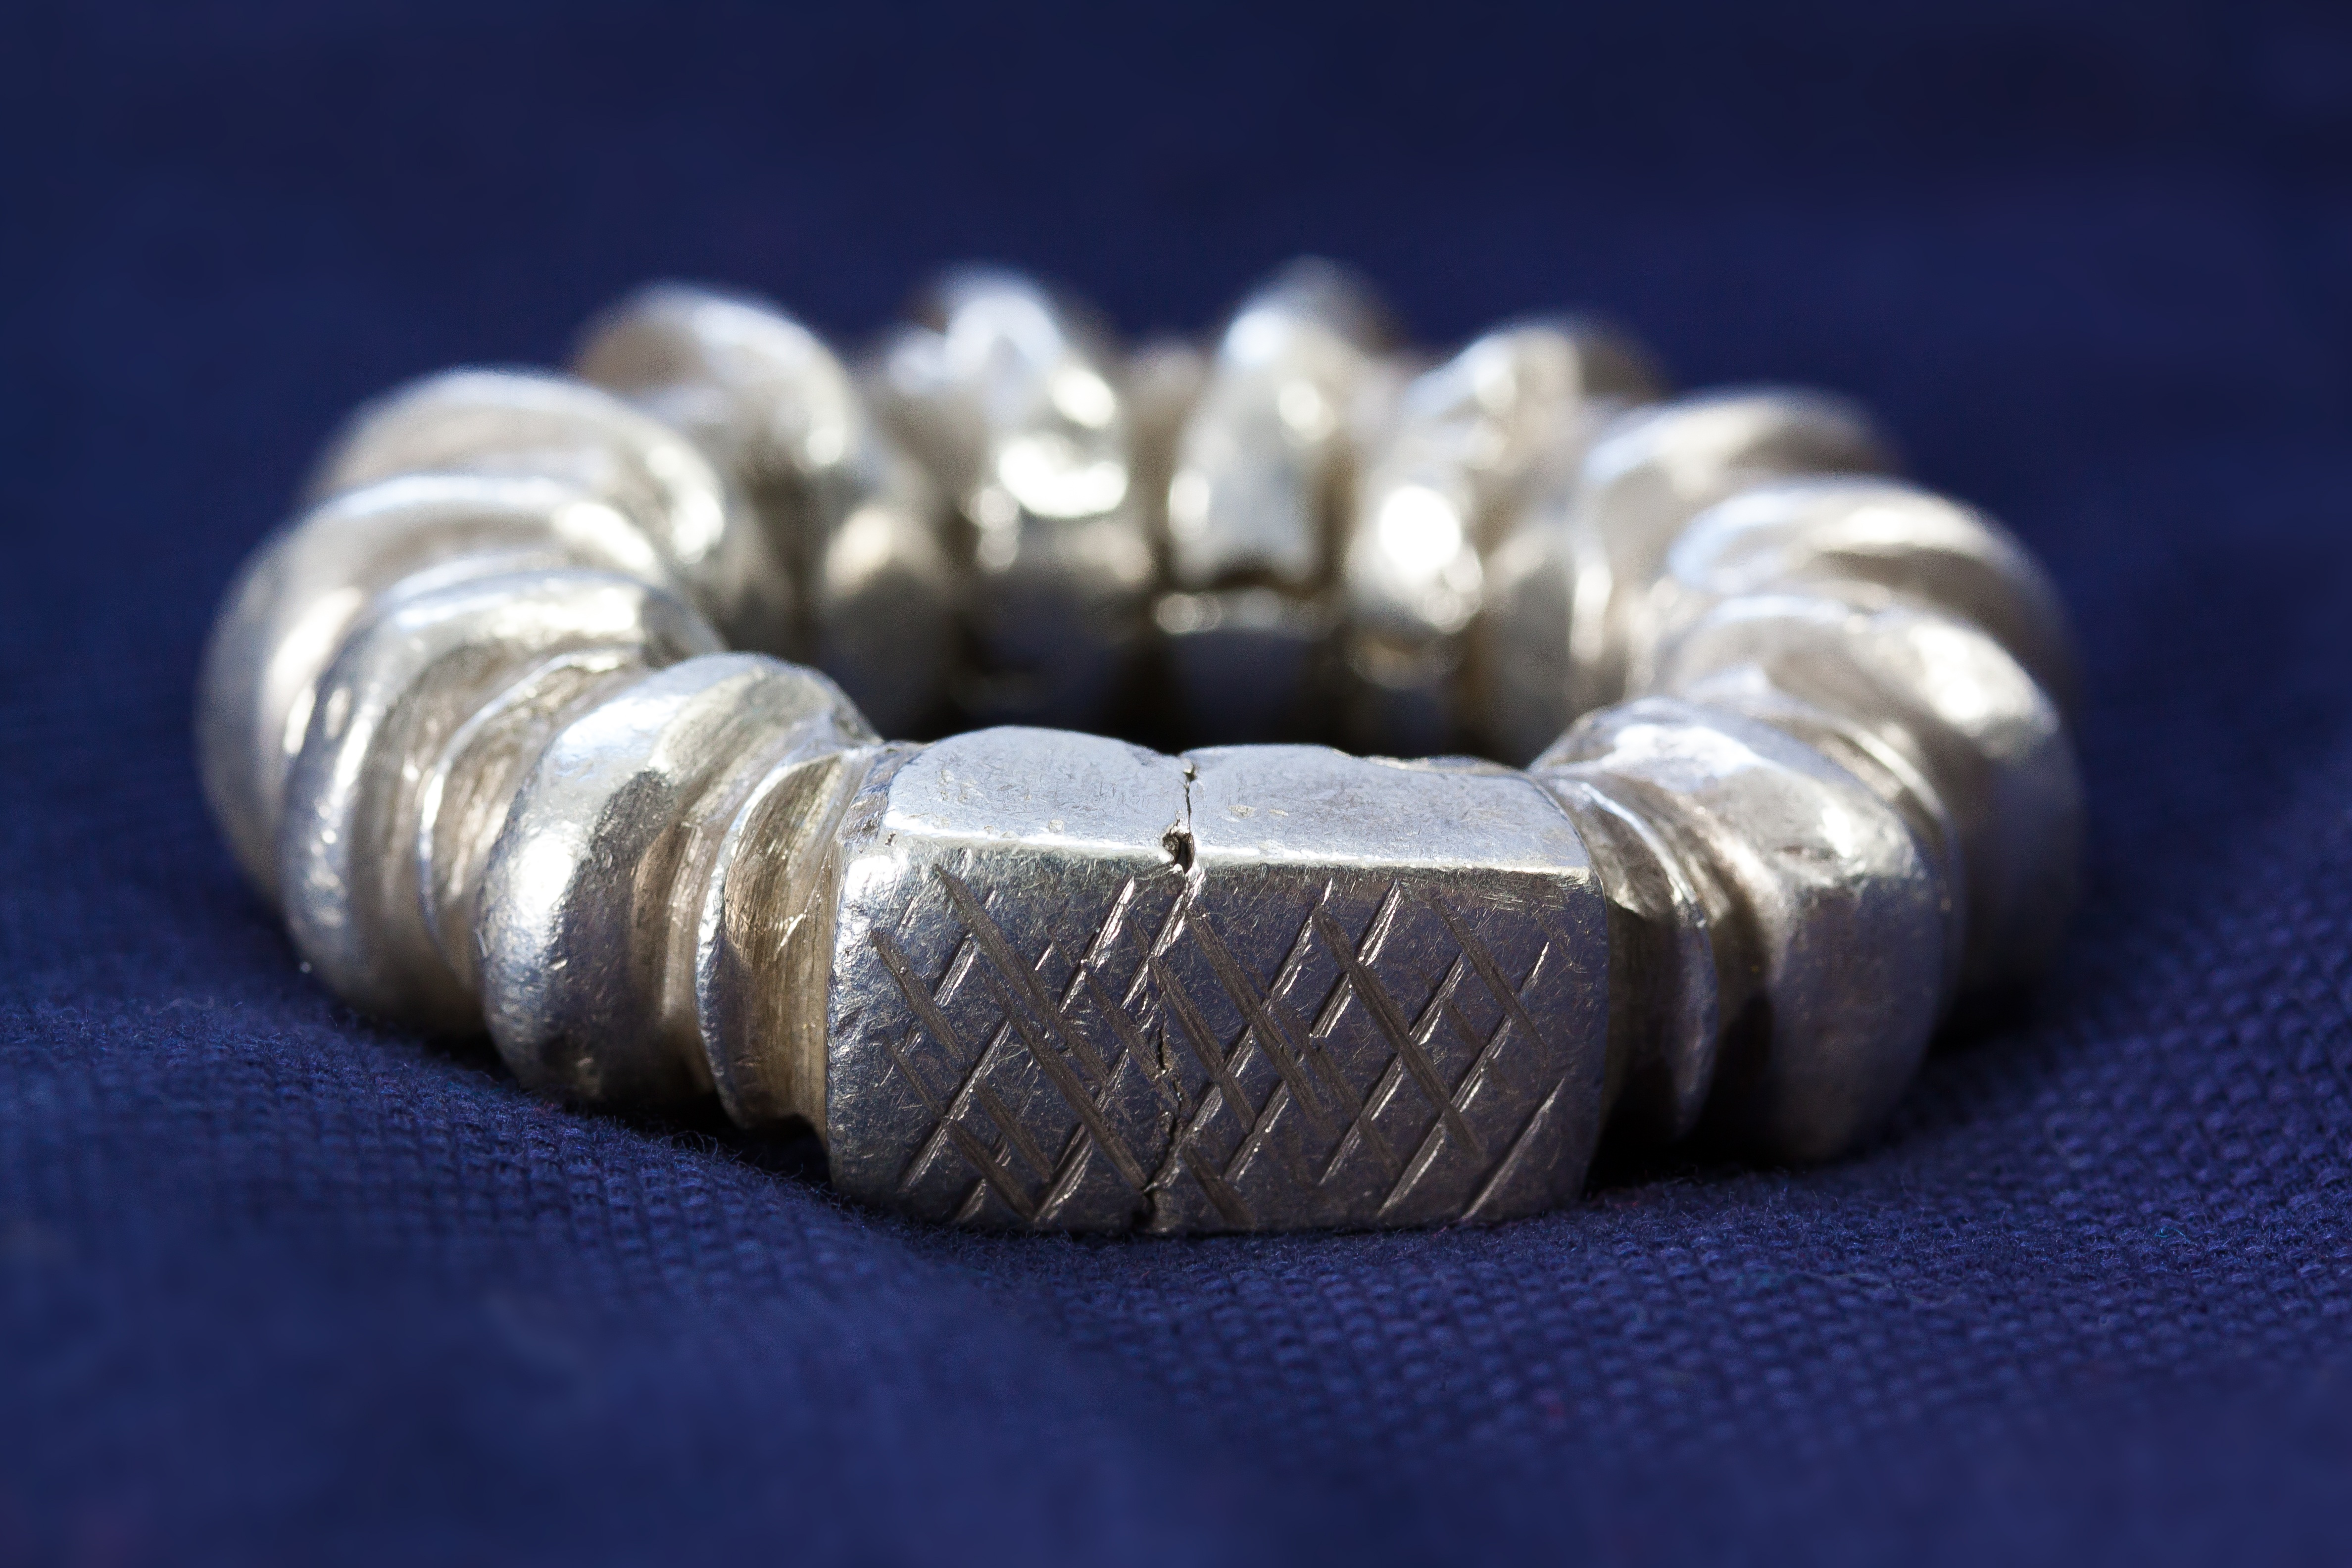
ring, macro, metal, bead, material, bracelet, tribe, jewellery, mali, silver, symbolism, carved, ritual, trailers, archaic, ethnic group, bead ring, ethno, fulani, fashion accessory